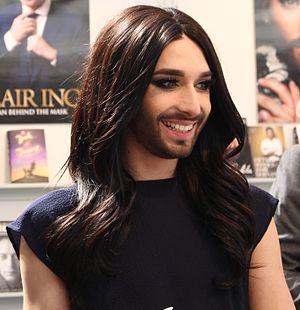
Conchita Wurst, ou simplement Conchita puis Wurst, est un personnage incarné depuis 2011 par son créateur, le chanteur et drag queen autrichien Thomas Neuwirth, né le 6 novembre 1988 à Gmunden, en Autriche.
Le Concours Eurovision de la chanson 2019 est la 64ᵉ édition du concours. Il a lieu à Tel Aviv, en Israël, à la suite de la victoire de Netta lors de l'édition 2018, avec la chanson Toy. C'est la troisième fois que le pays accueille l'Eurovision, après les éditions 1979 et 1999. Les demi-finales ont lieu les 14 et 16 mai 2019, et la finale se déroule le 18 mai 2019. Quarante-et-un pays participent à cette édition dont le slogan est Dare to Dream.